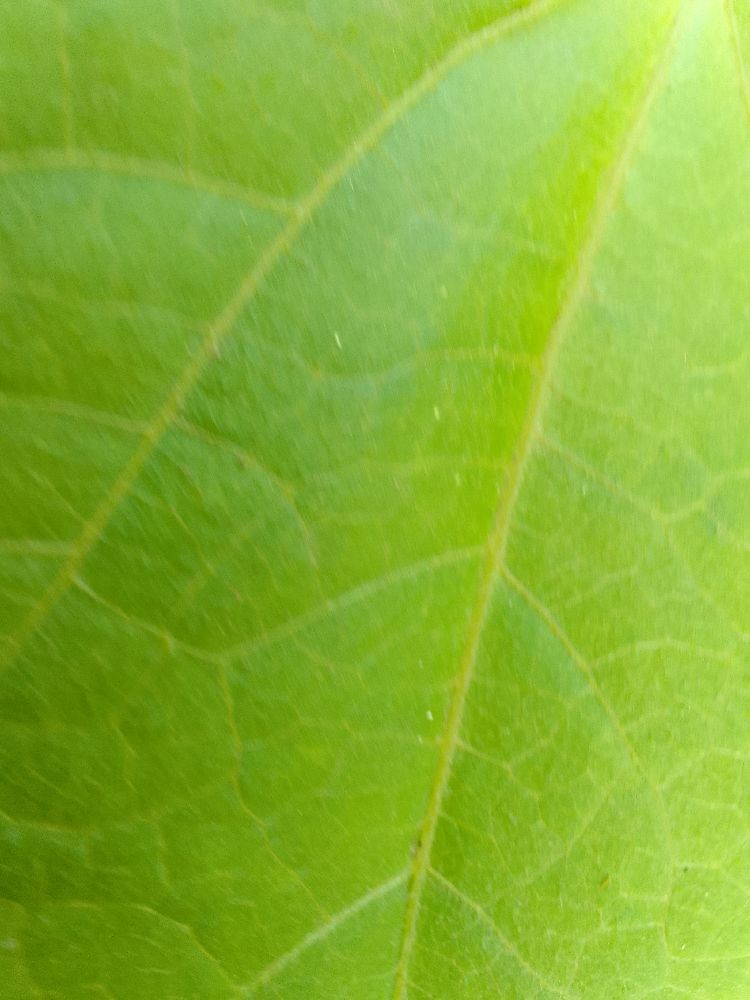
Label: healthy